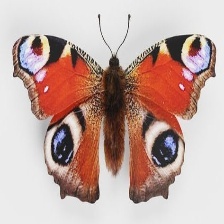
Species: PEACOCK
Butterfly family (ImageNet category): admiral